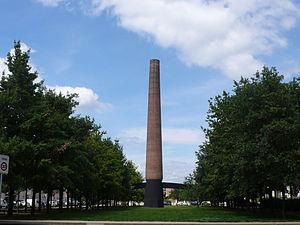
cheminée Felice Varini, Parc du Centre, F-69100 Villeurbanne Italiano: ciminiera Felice Varini, Parc du Centre, F-69100 Villeurbanne
Cet article dresse une liste par communes des parcs, jardins et squares de la Métropole de Lyon. Si d'autres dénominations sont connues ou usitées, elles sont également mentionnées, tout comme les anciens noms sont indiqués en italiques.
Le Parc du Centre est un parc urbain situé à Villeurbanne dans le prolongement de la perspective du Quartier des Gratte-ciel, à l'emplacement d'une ancienne usine dont la cheminée a été conservée pour devenir une œuvre architecturale intitulée « Vue de la Cheminée », réalisée par Felice Varini. Elle rappelle le passé industriel de la ville.
Villeurbanne est une commune, limitrophe de Lyon, située dans la métropole de Lyon en région Auvergne-Rhône-Alpes. Avec 147 712 habitants au 1ᵉʳ janvier 2017, elle est la commune de banlieue la plus peuplée de France, devant Boulogne-Billancourt, dans la banlieue parisienne. Elle est également la 4ᵉ commune de la région Auvergne-Rhône-Alpes et la 21ᵉ ville de France par sa population.